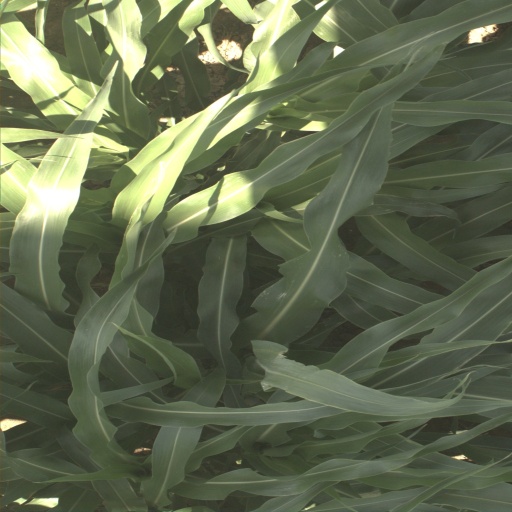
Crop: sorghum